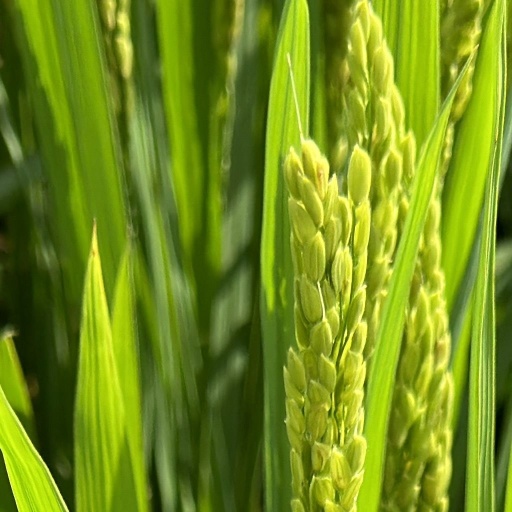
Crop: rice